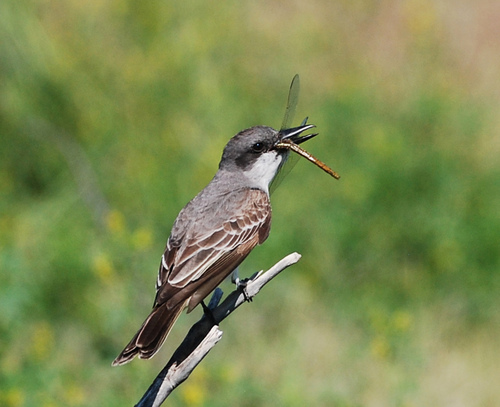
the bird has white throat, gray crown and nape with brown and white wingbars and black feet.
the bird has a grey throat with almost black shade on it's crown and brown coverts.
this bird is brown and white in color, with a black beak and a black eye ring.
the bird has a brown belly with brown striped wing and a black head.
bird with black beak, gray tarsus and feet, white throat, brown inner and outer rectrices
this bird is brown with black and has a long, pointy beak.
this bird has a grey crown with a red spot on its head, grey coverts, and white and brown secondaries.
this small brown bird has a white throat and a black cheek patch.
a small, thin black beaked bird with a brown body, white neck and a gray head that is proportional to its body.
a small bird with a white breast and a brown crown.
Species: Gray Kingbird